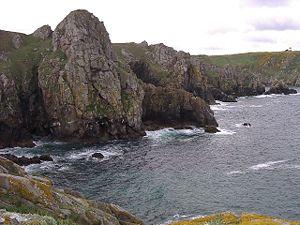
Située sur la côte nord du Cap Sizun, la réserve du Cap Sizun, encore connue sous le nom de réserve Michel-Hervé Julien, occupe une bonne partie du littoral de la commune de Goulien. Créée à l'origine pour la protection de belles populations d'oiseaux de mer, elle offre en outre un exemple représentatif des végétations des pelouses, des landes et falaises littorales. Dès sa création à l'initiative de la Société pour l'étude et la protection de la nature en Bretagne en 1958, elle a été ouverte au public. Un circuit de visite et la présence d'animateurs permet de faire connaissance avec l'écologie de ces milieux au printemps et en été.
Goulien [guljɛn] est une commune française du département du Finistère, en région Bretagne. Elle est située vers l'extrémité du Cap Sizun, non loin de la pointe du Raz.